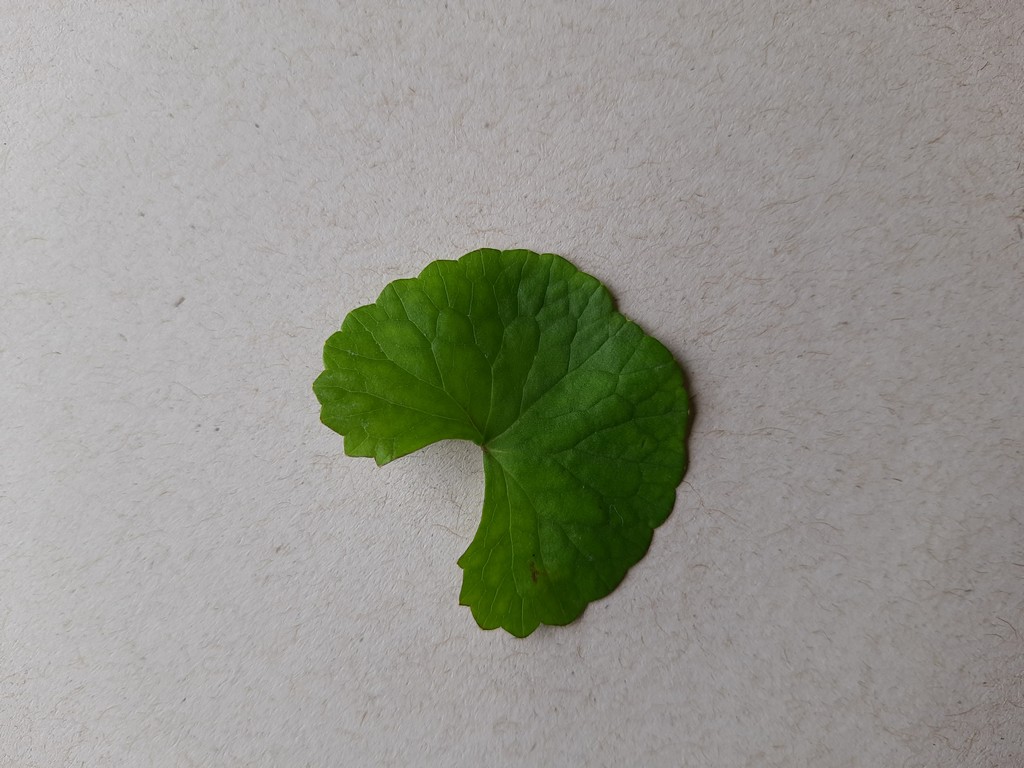
Label: Healthy